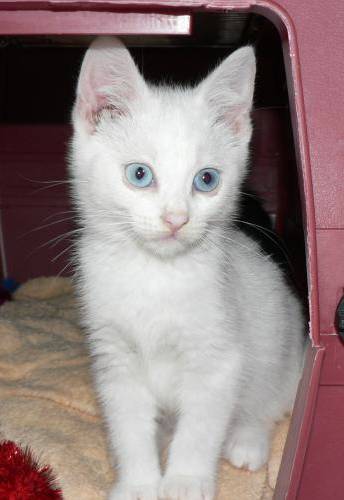
Label: cat